Louise Whitfield Carnegie

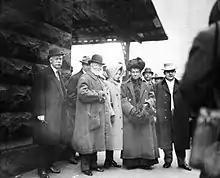
Louise Whitfield Carnegie with her husband Andrew Carnegie and their daughter Margaret Carnegie Miller.

At the age of 23, Whitfield met Andrew Carnegie, himself aged 45, through her father.